Fanny Cochrane Smith

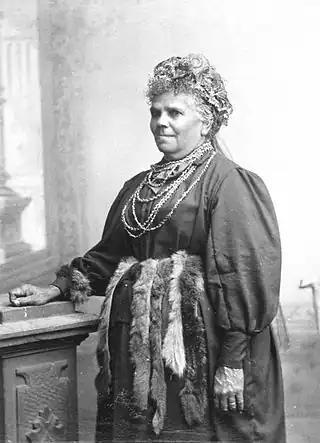
Smith wearing shell necklaces and a belt with wallaby pelts

Following the death of Truganini in 1876, Cochrane Smith laid claim to be "the last Tasmanian". There was some dispute as to whether she or Truganini was the last Tasmanian Aboriginal person. The matter was settled in 1889 when the government of the Colony of Tasmania granted her of land and increased her annuity to £50, recognising her as the last "full-blooded" Tasmanian Aboriginal person. She became a Methodist and gave the land needed to build a Methodist church at Nicholls Rivulet, which opened in 1901.